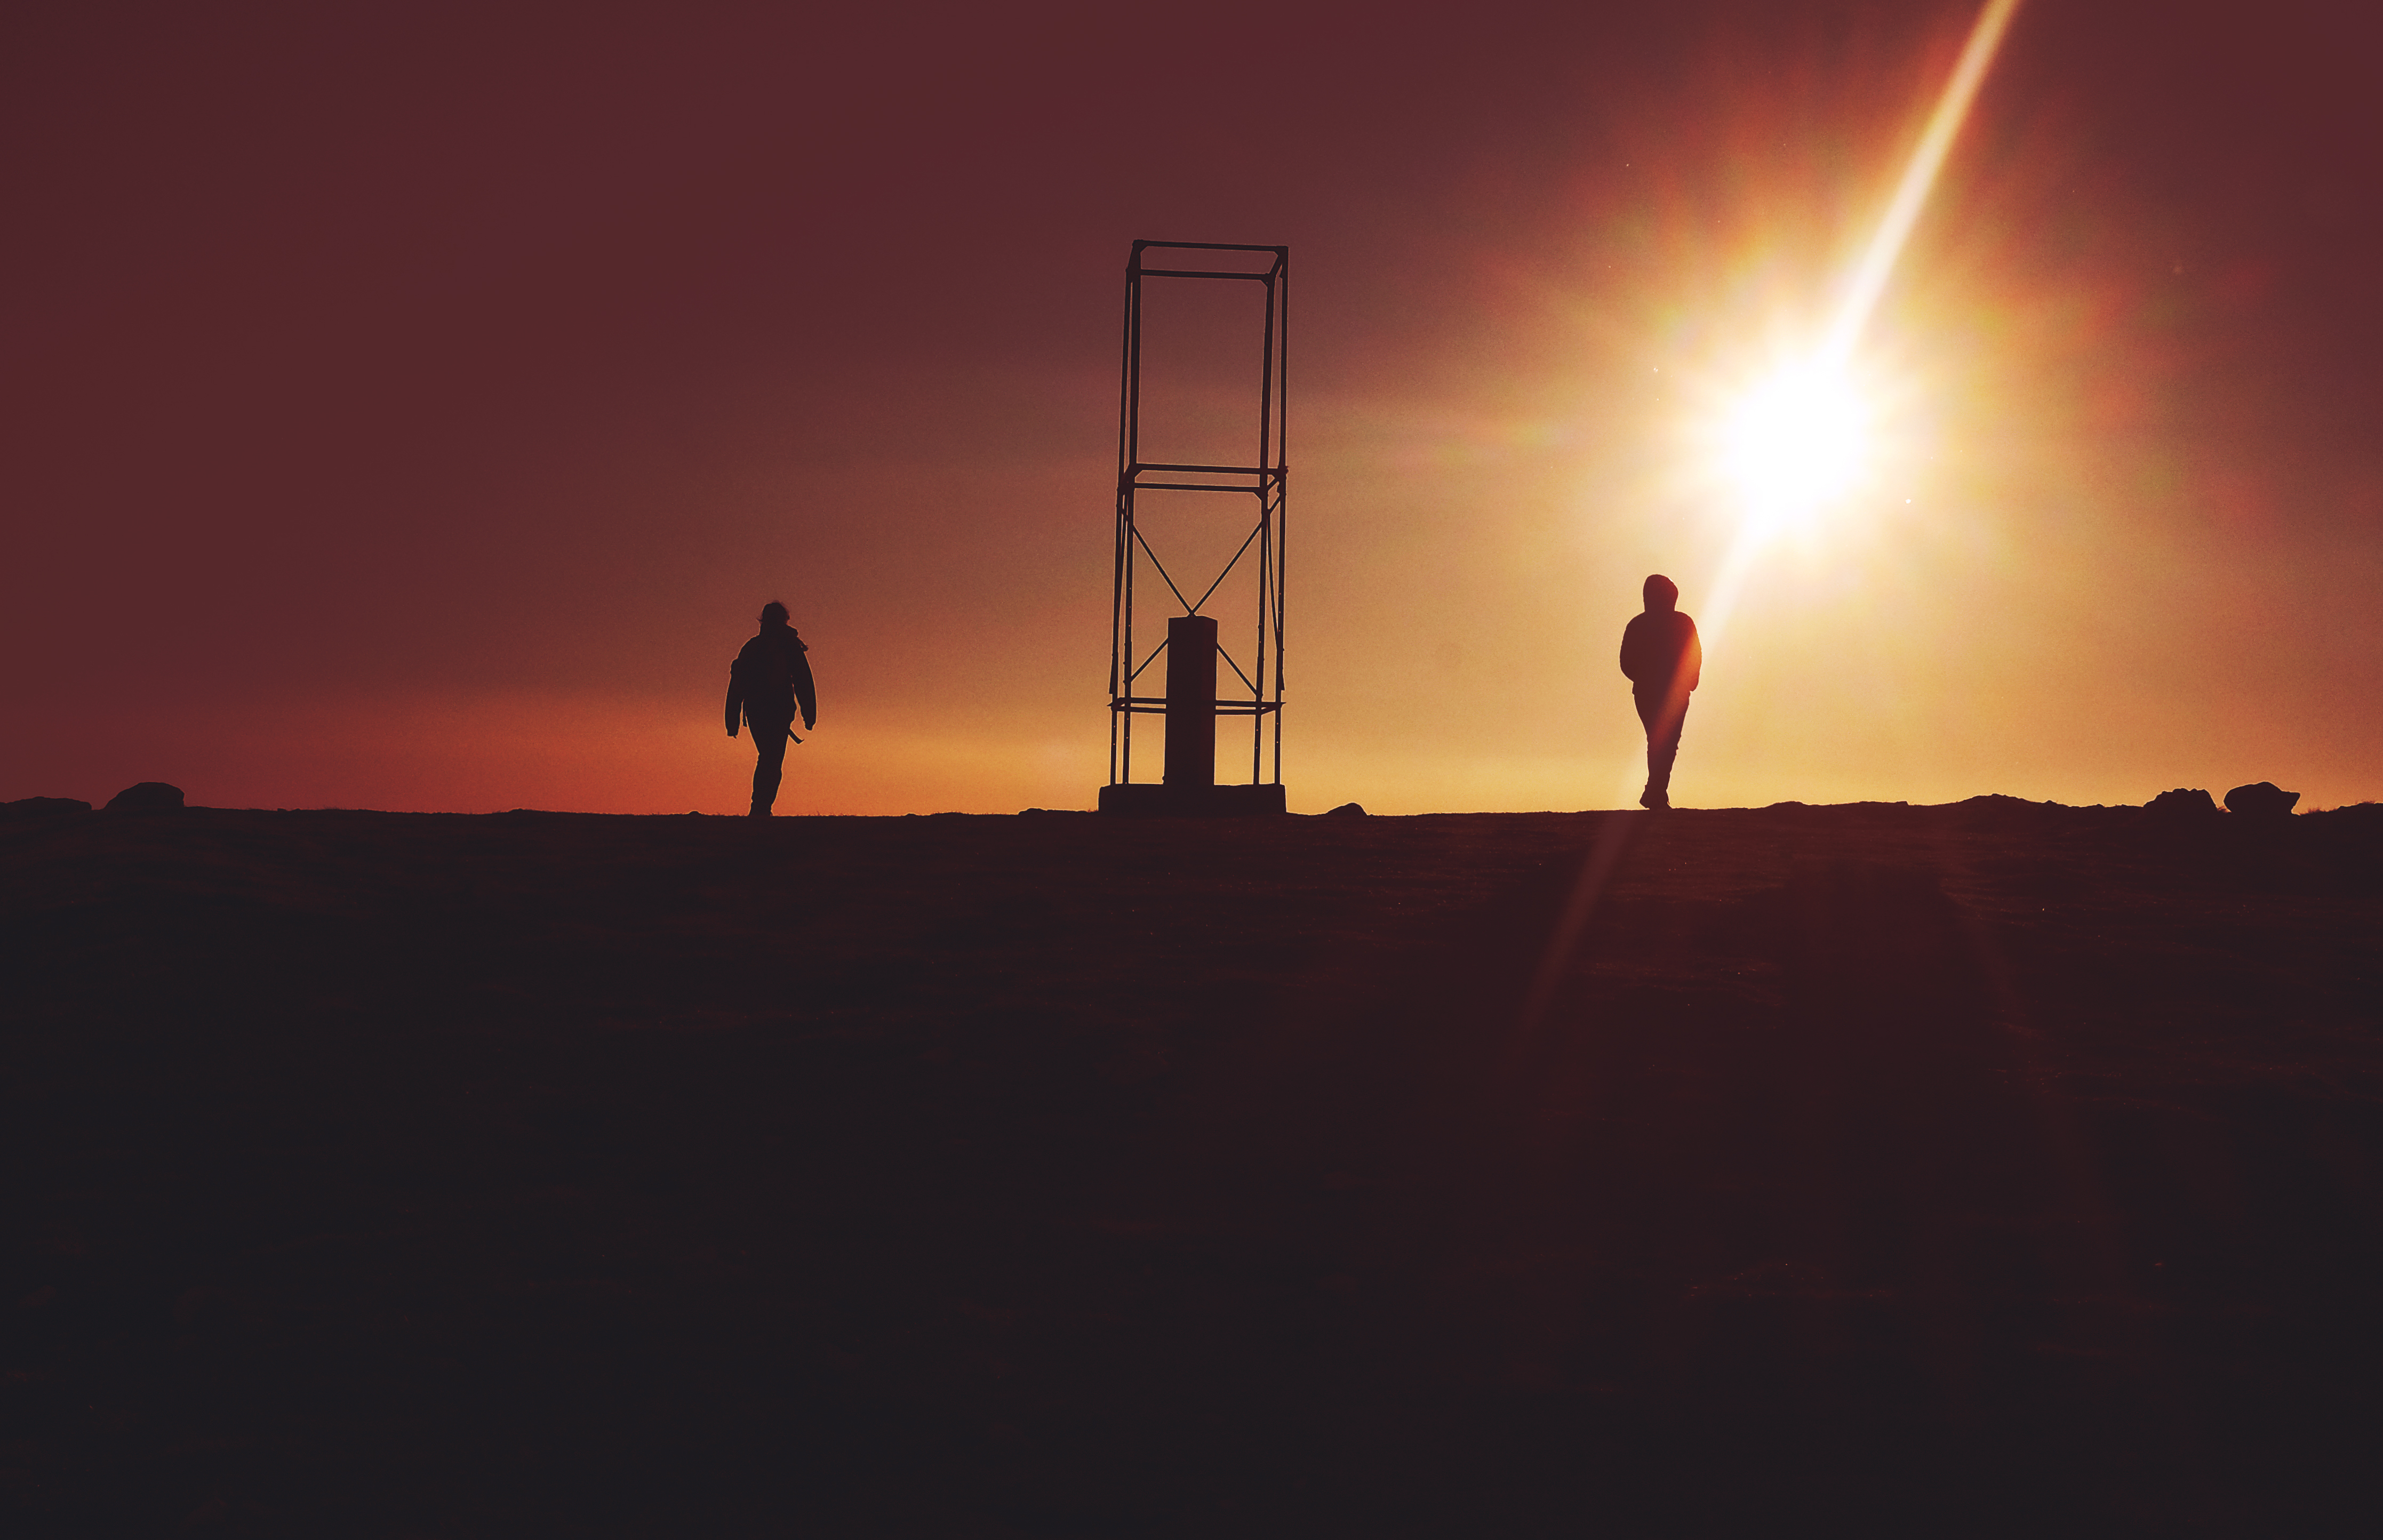
horizon, silhouette, light, sun, sunrise, sunset, night, sunlight, morning, dawn, dusk, evening, atmospheric phenomenon, atmosphere of earth